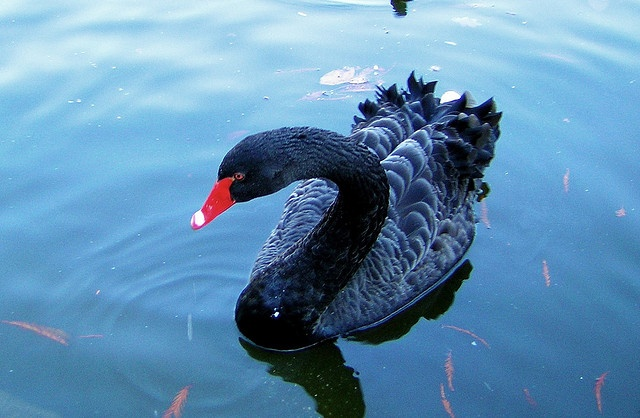
A bird is swimming in a body of water
A duck is sitting in the water of the lake.
A black swan sits on shallow water, watching the fish.
A black swan with a red beak floating on top of a body of water.
A goose  with an orange beak floating in the water.